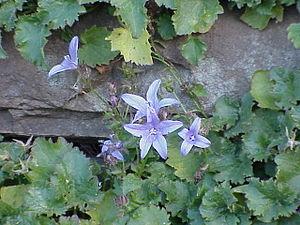
Les campanules sont des plantes herbacées vivaces ou bisannuelles de la famille des Campanulacées. Leurs fleurs — bleues, violettes ou blanches — sont hermaphrodites. Le calice présente cinq dents, souvent assez étroites. La corolle, en cloche, s'ouvre en cinq lobes. Cinq étamines. Ovaire infère. Style solitaire. Le fruit est une capsule à nombreuses graines. Leur large dispersion dans le monde montre qu'il s'agit d'un genre hémérochore. La Campanule regroupe plus de 250 espèces que l'on retrouve principalement en zones tempérées.